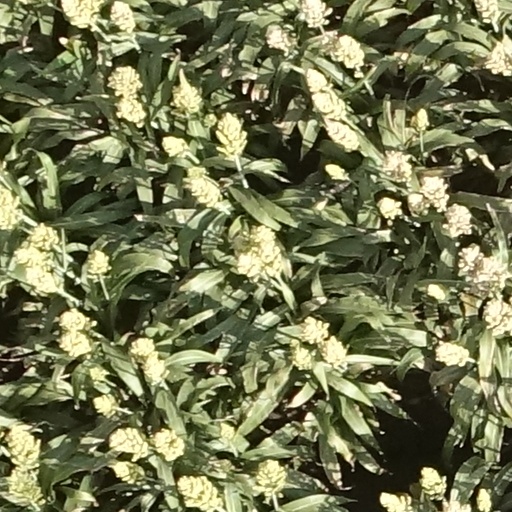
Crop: sorghum